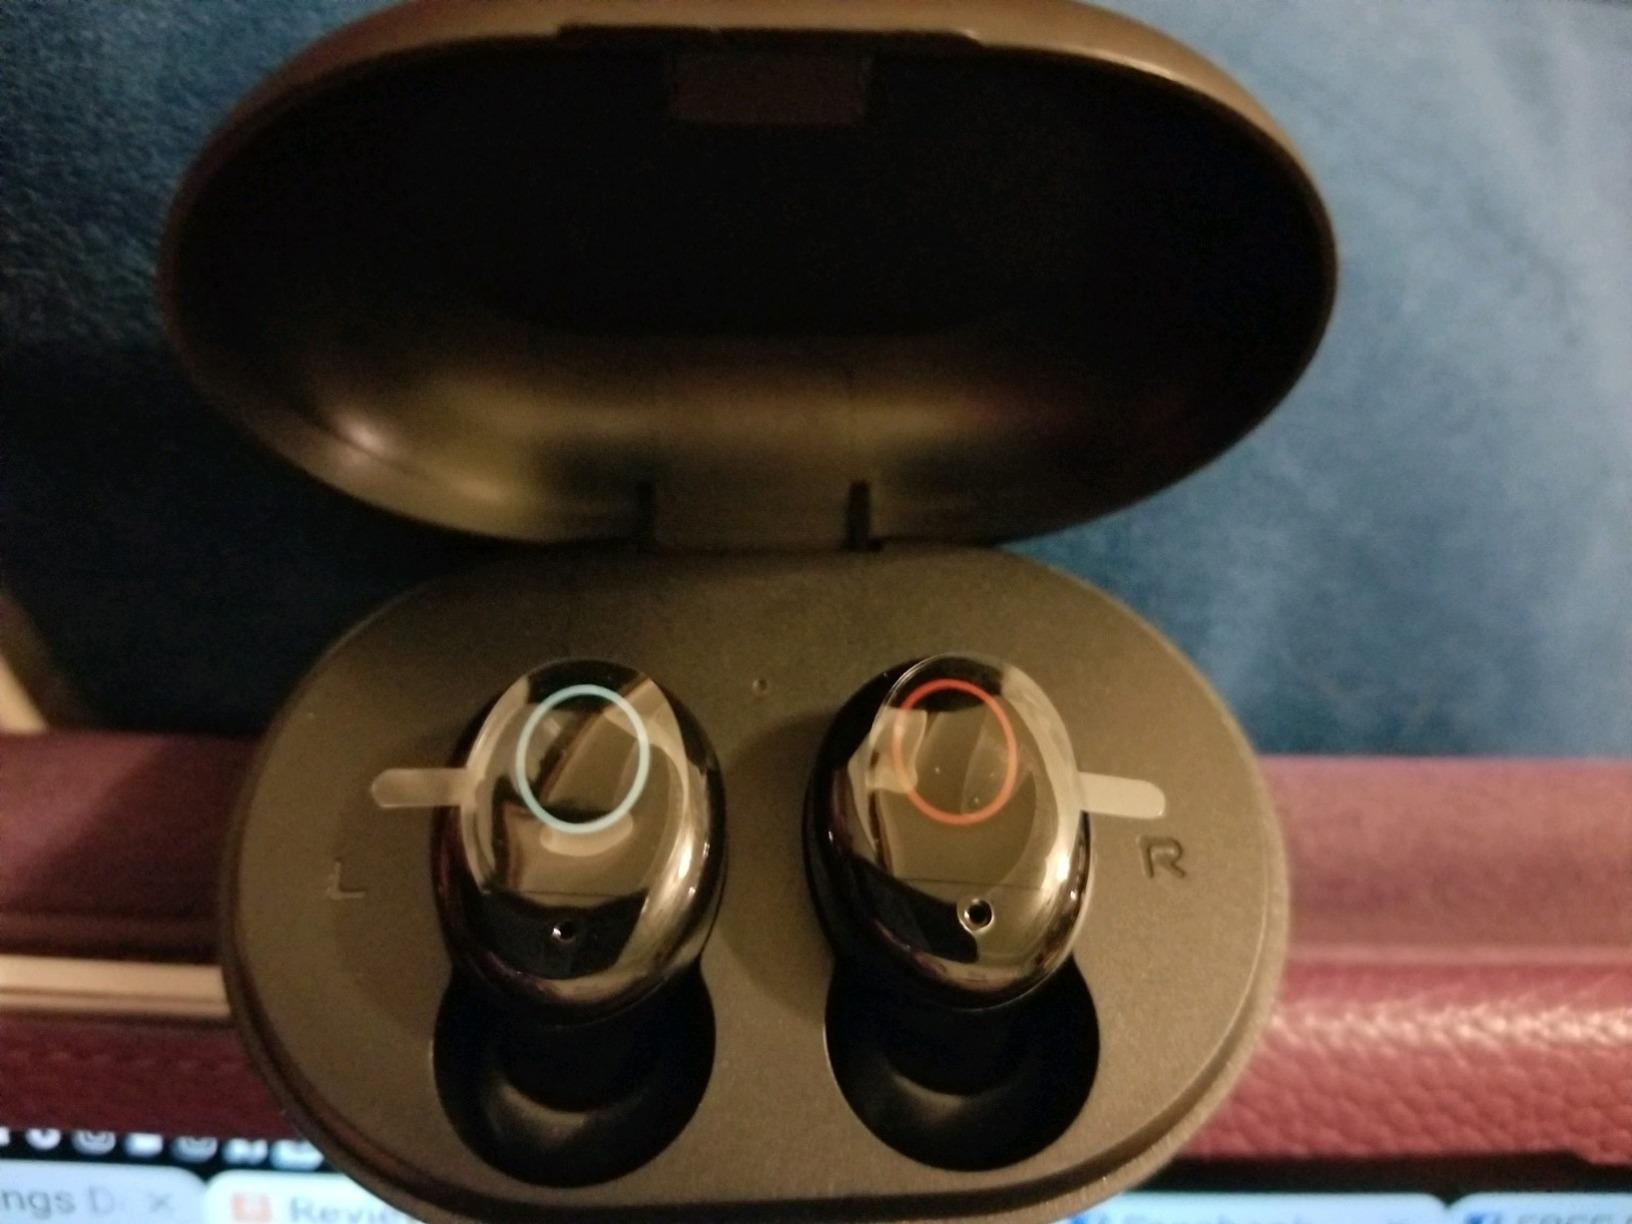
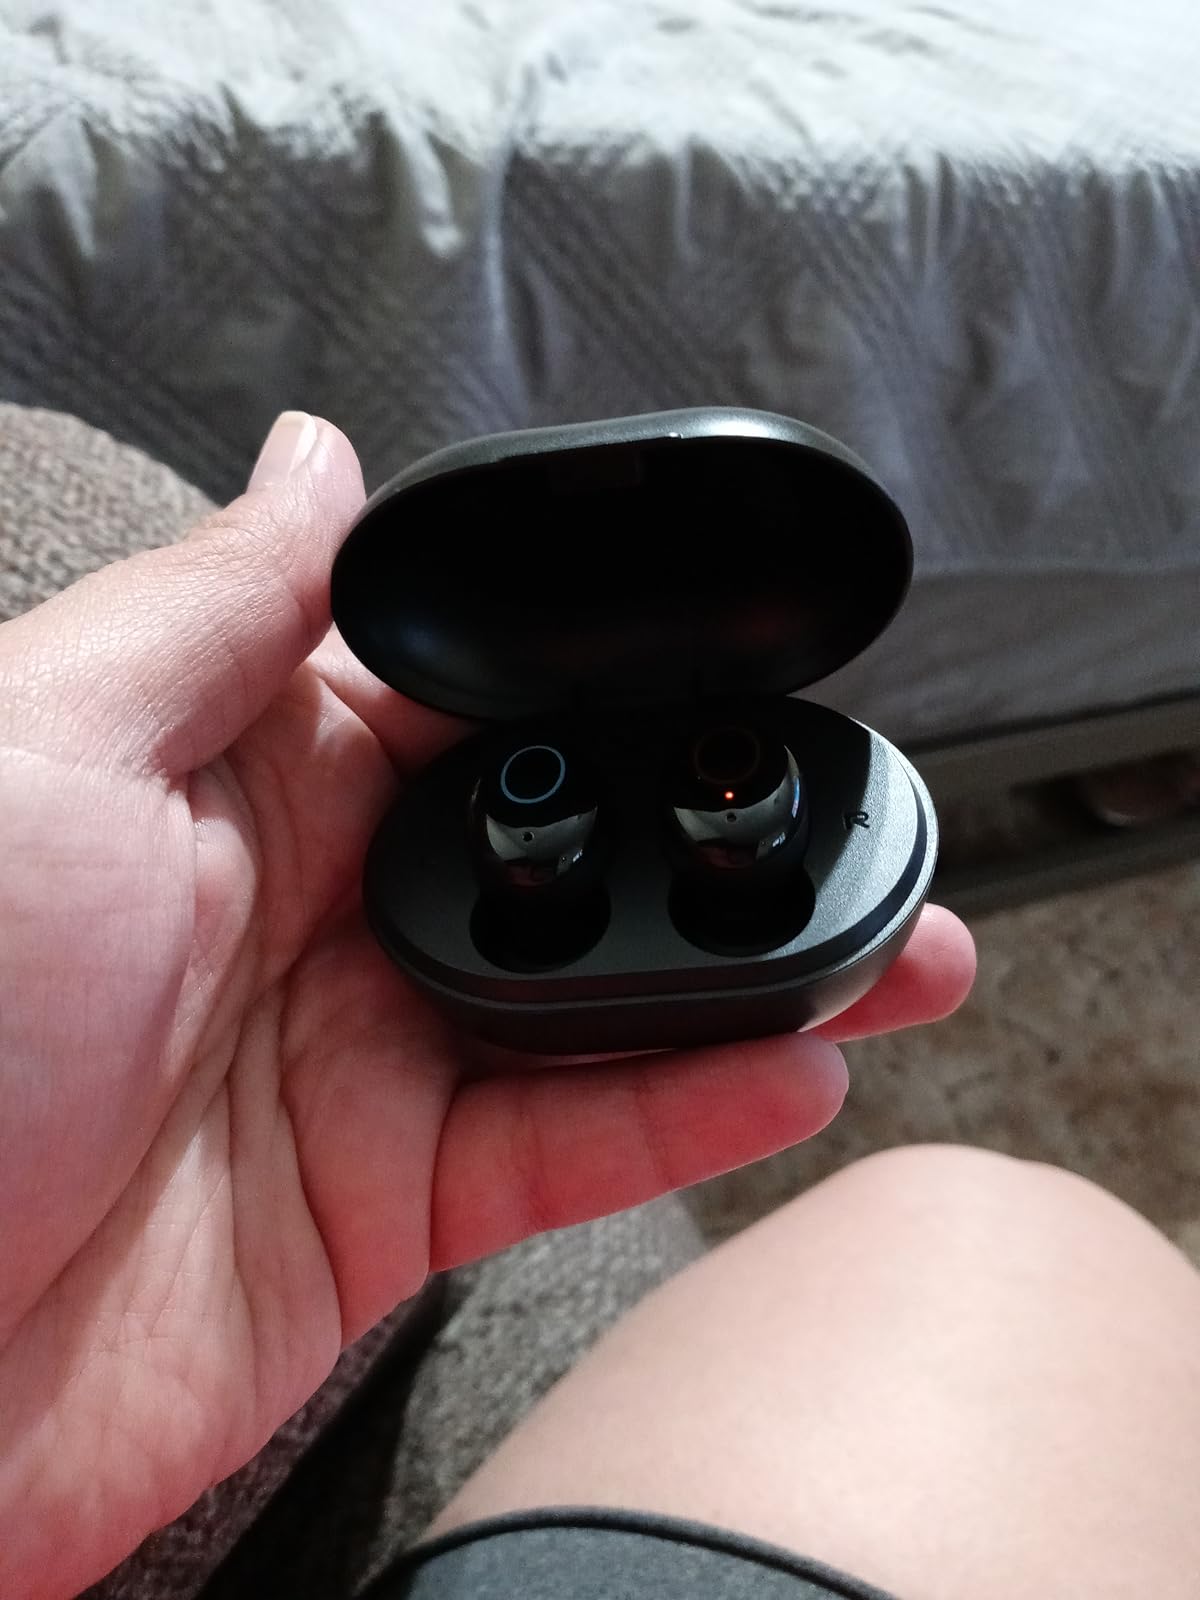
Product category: earbuds
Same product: yes